1911 Michigan Wolverines football team

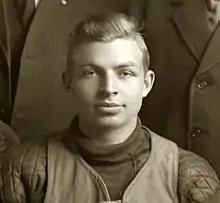
Team captain Frederick L. Conklin

The 1912 "Michiganensian" summarized the 1911 football season as follows:"It was rather a checkered season, the football year of 1911, marred by defeat, spoiled by tie games, dismal in spots, brilliant in others, and darkened by an unceasing list of injuries and misfortunes. . . . It is a hard season to compute as to its success, and yet a thorough summing up must show it as a success, a fight against odds, and a glorious culmination."